Generalbezirk Lettland

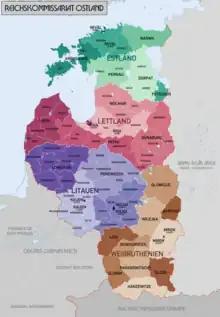
Map of "Generalbezirk Lettland" (in shades of pink) within the "Reichskommissariat Ostland"

"Generalbezirk Lettland" had 6 subdivisions called "Kreisgebiete" (County Areas). The seat of administration is in parentheses.